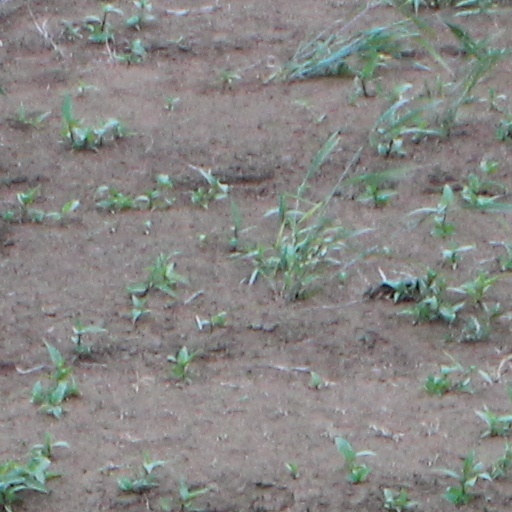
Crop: wheat